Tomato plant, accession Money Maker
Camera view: vertical (180 deg); turntable rotation: 150 degrees
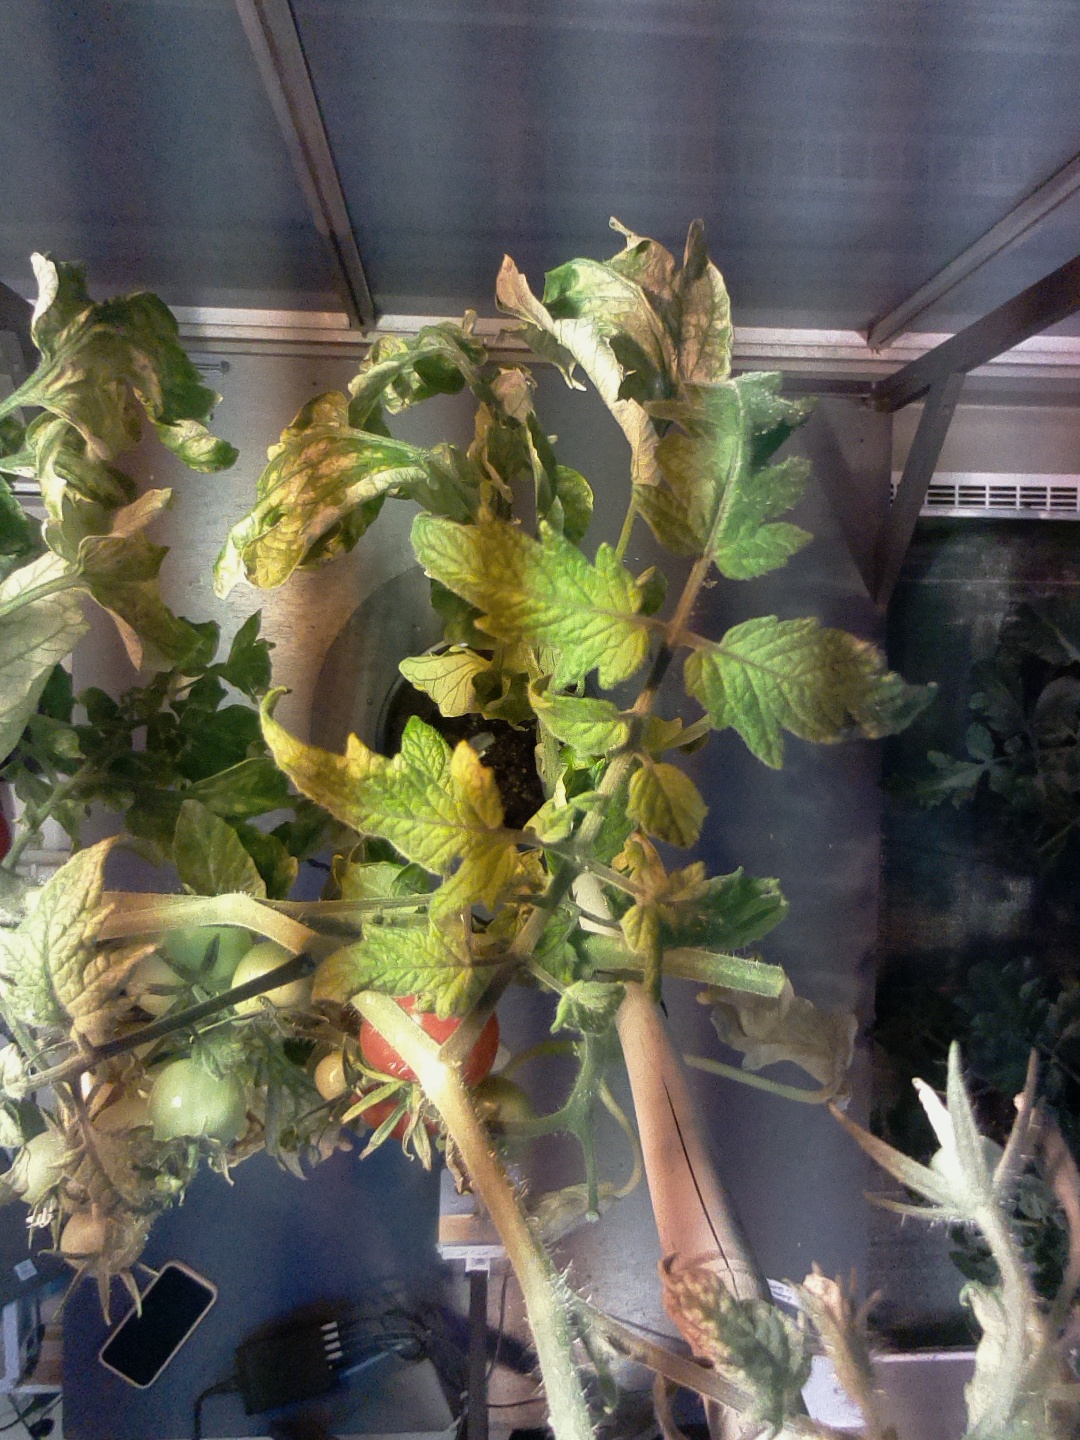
BBCH growth stage 84: 40%-50% of fruits show typical fully ripe color